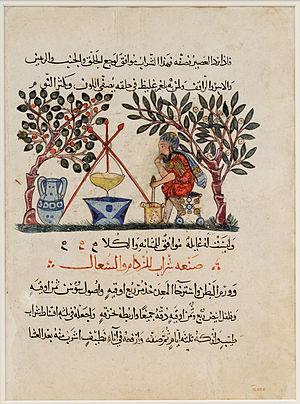
Médecin préparant une potion
Probablement inspirée par la médecine égyptienne, la médecine en Grèce antique remonterait à l'époque homérique. Elle ne prend toutefois son véritable essor qu'au Vᵉ siècle av. J.-C. avec Hippocrate.
Avicenne, ou Ibn Sīnā, né le 7 août 980 à Afshéna, près de Boukhara, dans la province de Transoxiane et mort en juin 1037 à Hamadan, est un philosophe et médecin médiéval persan. Rédigeant principalement en arabe classique, il s'intéressa à de nombreuses sciences, comme l'astronomie, l'alchimie, et la psychologie.